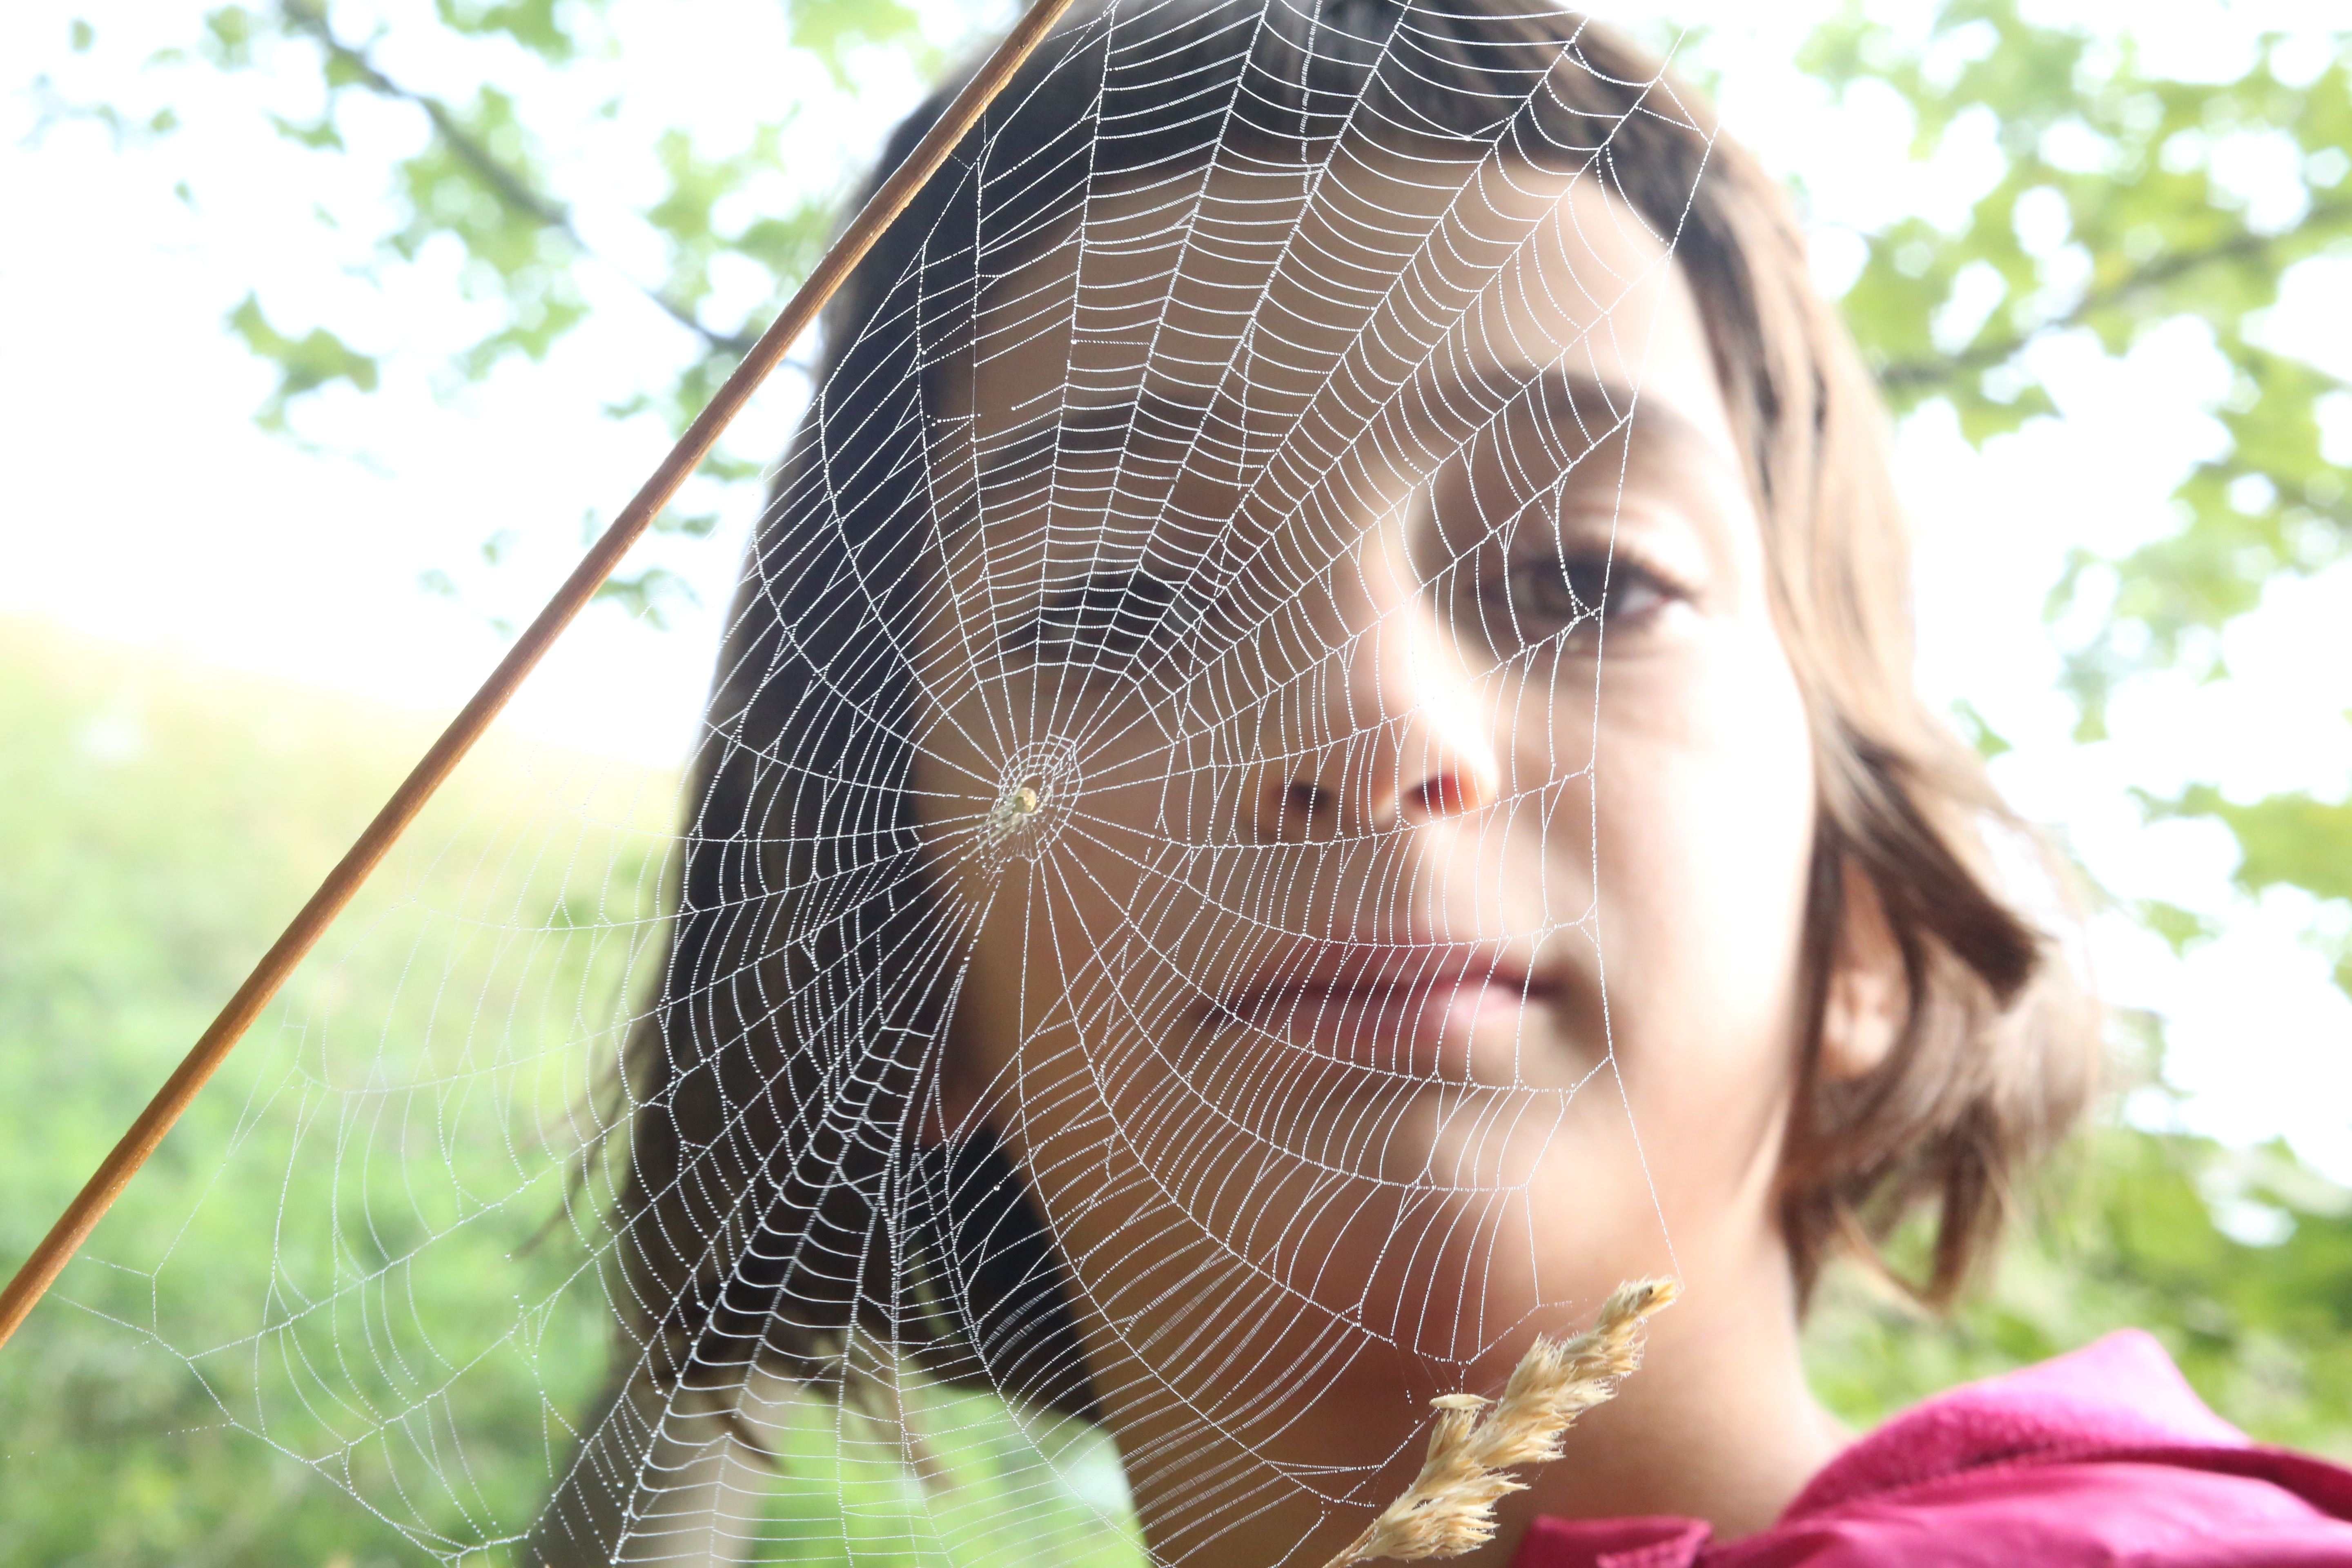
forest, person, girl, woman, summer, web, garden, close up, spider, face, eye, head, character, veil, photo shoot, primerplano, portrait photography